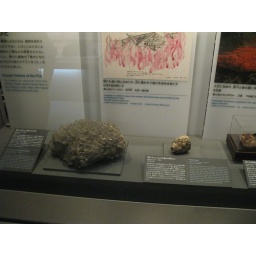
These glass bottles were fused together by the heat.